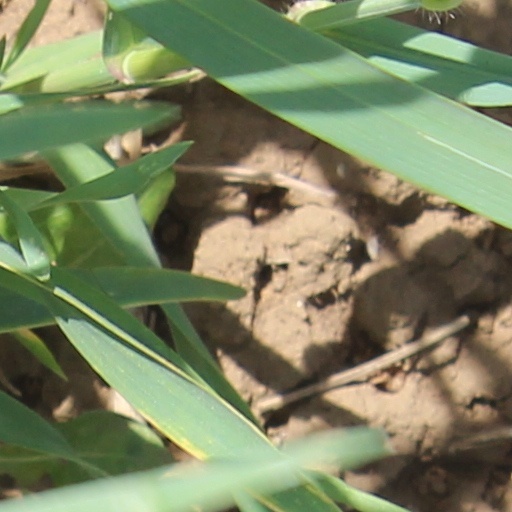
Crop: wheat